Dungur

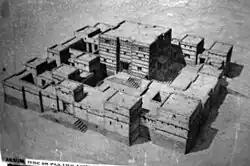
Reconstruction of Dungur

The remains of the mansion and its associated building are limited to the lowest levels and the podium, covering about 3,250 square meters. During its prime, a double staircase led into the entrance of the complex, which opened into one of the courtyards surrounding the central structure.